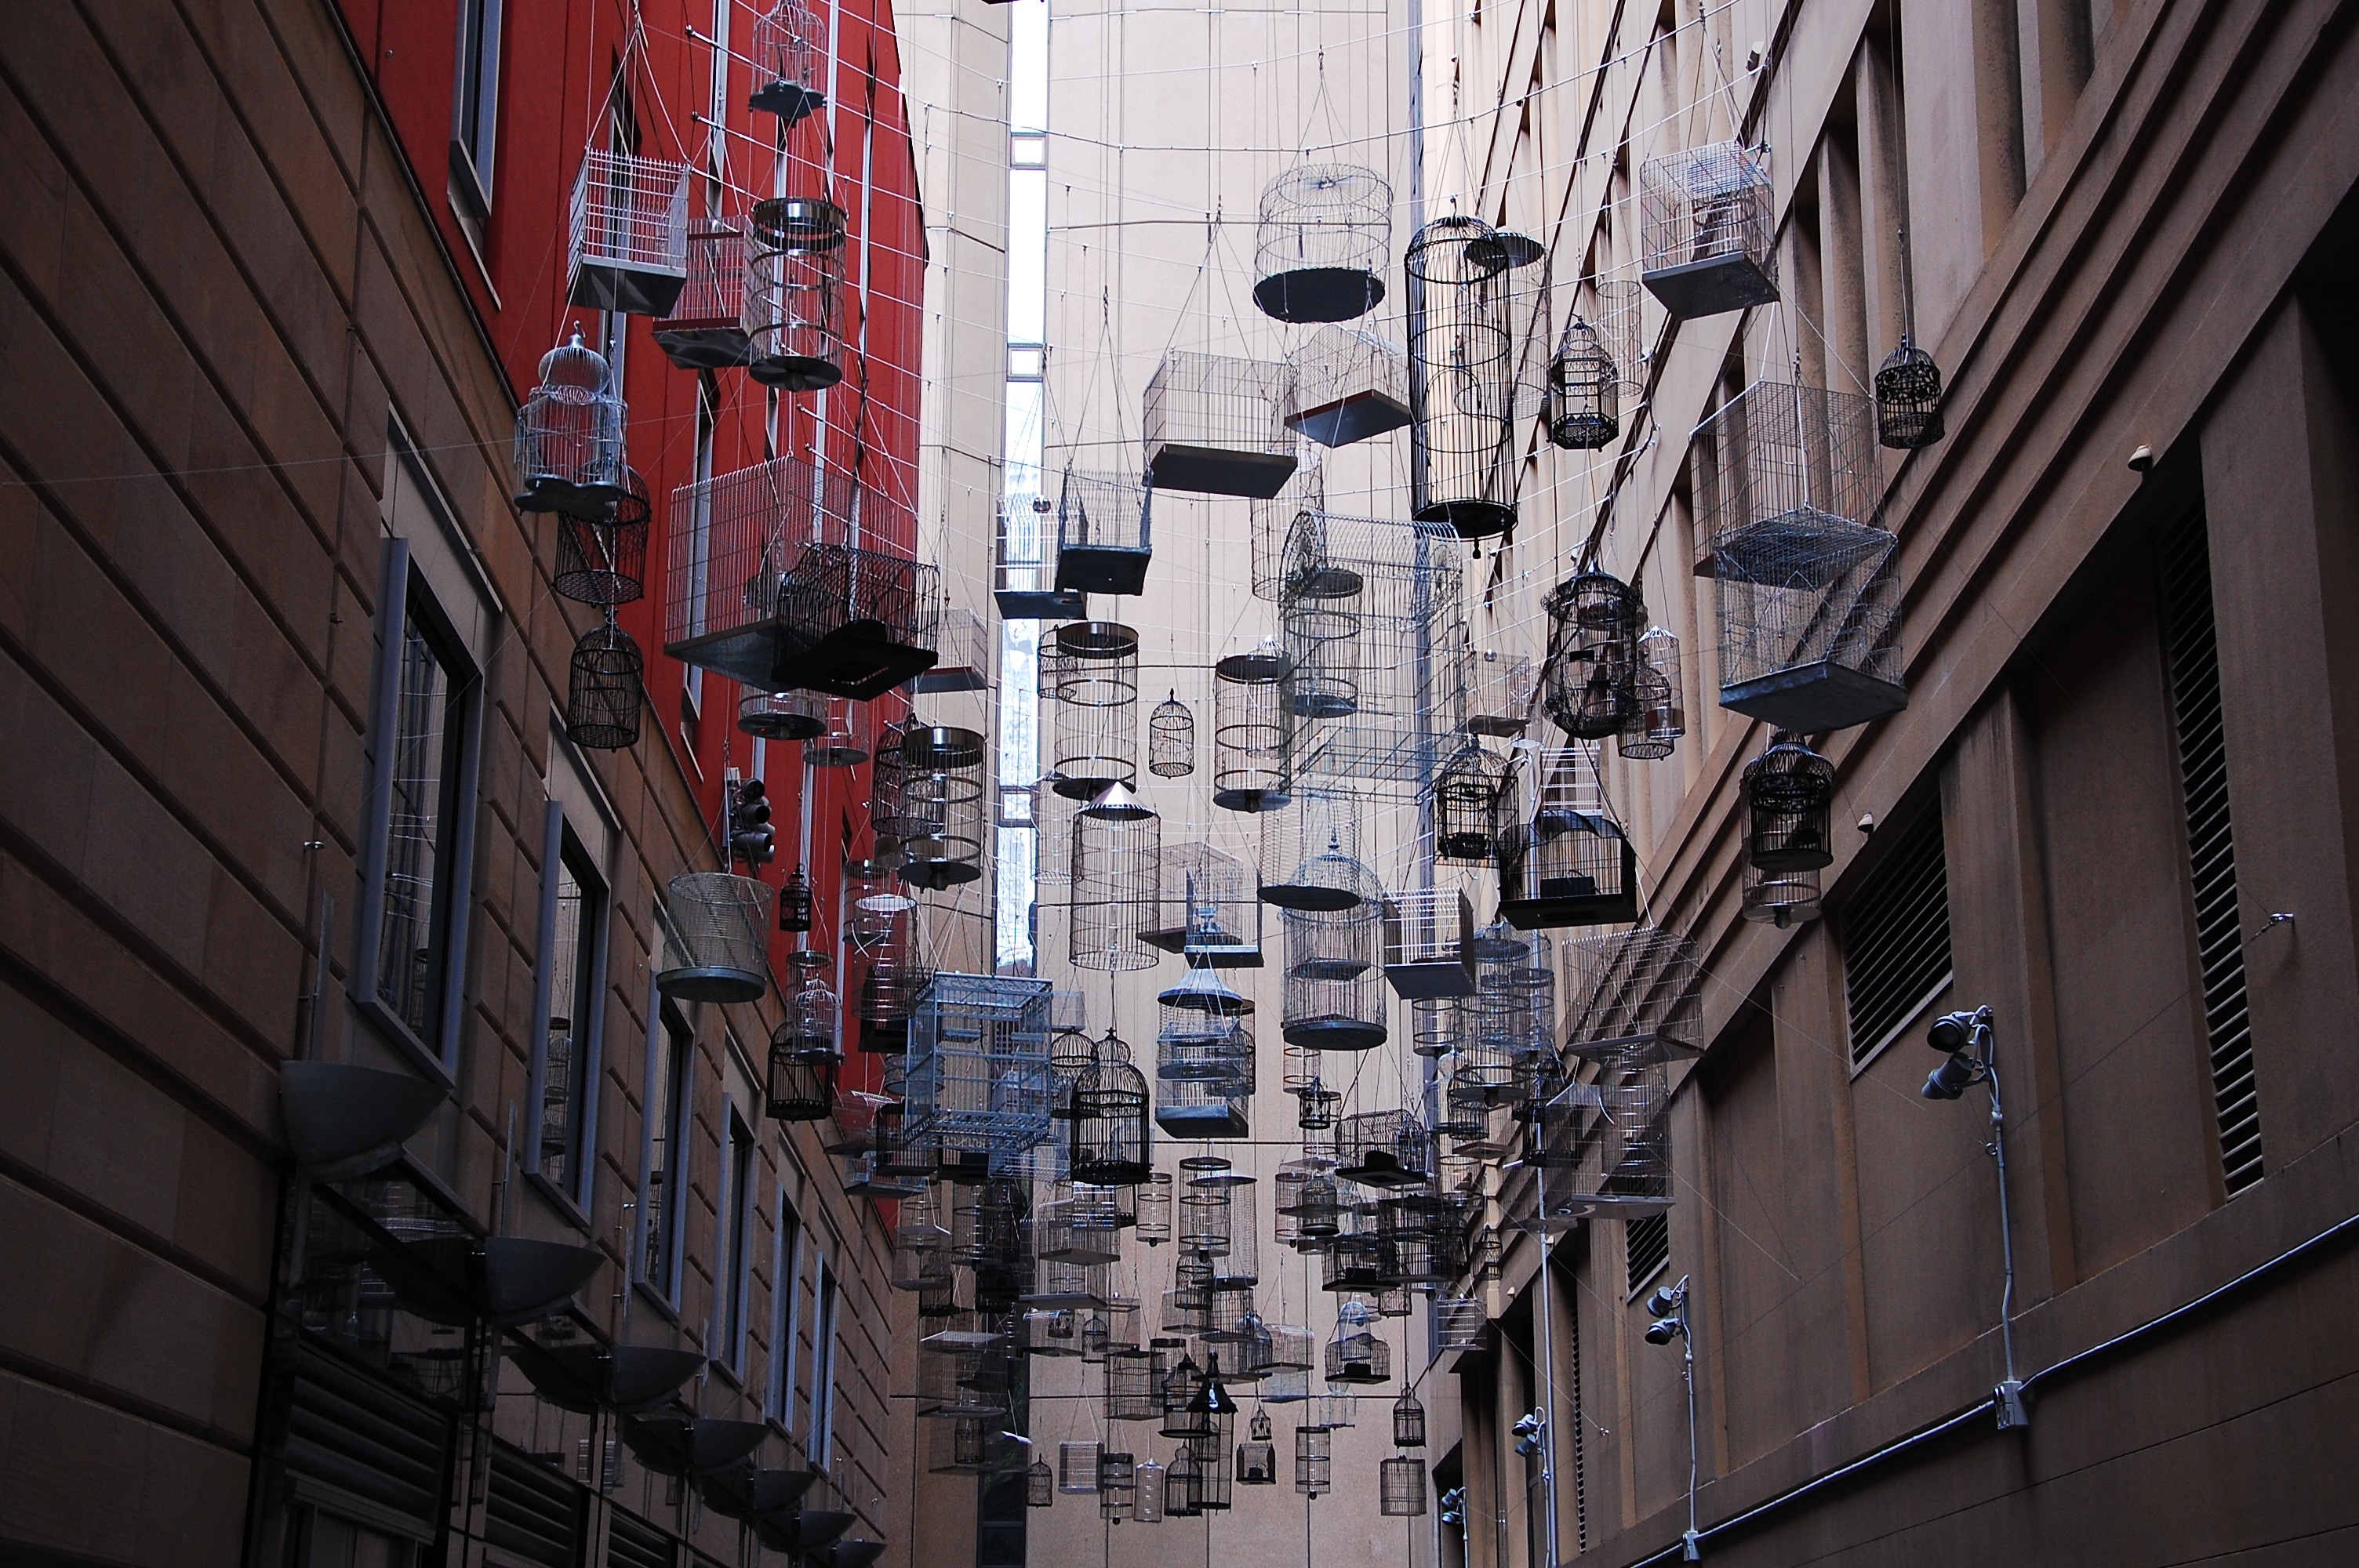
architecture, road, street, alley, city, skyscraper, wall, cityscape, downtown, color, sydney, facade, blue, object, float, modern, artwork, cage, australia, sculpture, art, symmetry, installation, artists, shape, metropolis, birdcage, modern art, art object, by looking, behind barriers, urban area, art project